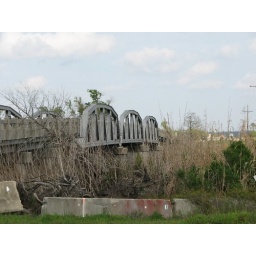
Side view of pony truss bridge over West Middle River along US 90 in St. Tammany Parish, LA